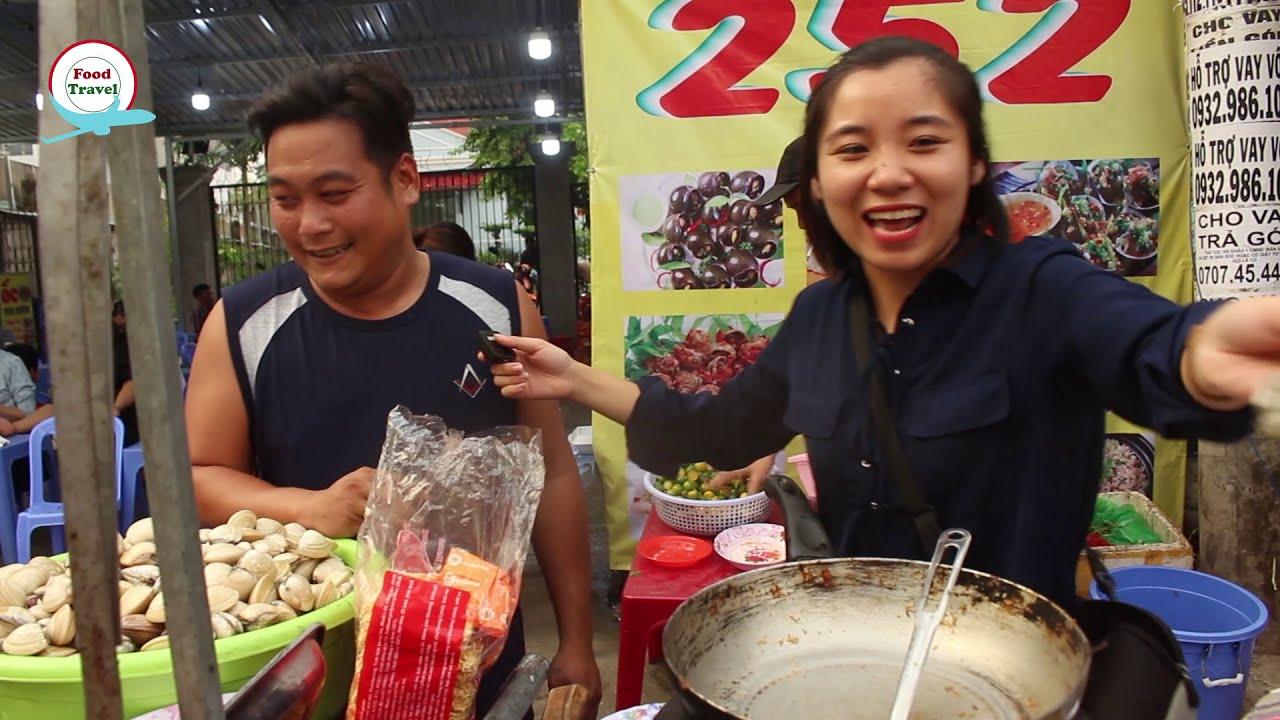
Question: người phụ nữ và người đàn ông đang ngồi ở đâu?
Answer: quán ốc